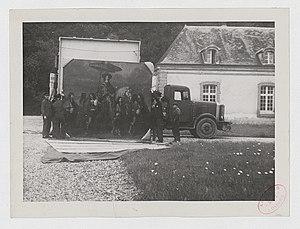
Le château de Chèreperrine est situé dans la commune d'Origny-le-Roux, dans le département de l'Orne, en région Normandie. Sa construction remonte à l'année 1704. Il est inscrit, depuis le 21 novembre 1989, au titre des monuments historiques. En partie détruit par un incendie en 1924, il a été amputé d'un tiers de sa largeur et de son étage sous toiture. Il a conservé sa cour d'honneur délimitée par des douves sèches, ses dépendances dont l'une héberge la chapelle privée, sa glacière et son parc de 30 hectares.